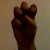
The image shows a hand gesture representing the letter 'E' in Indian Sign Language.